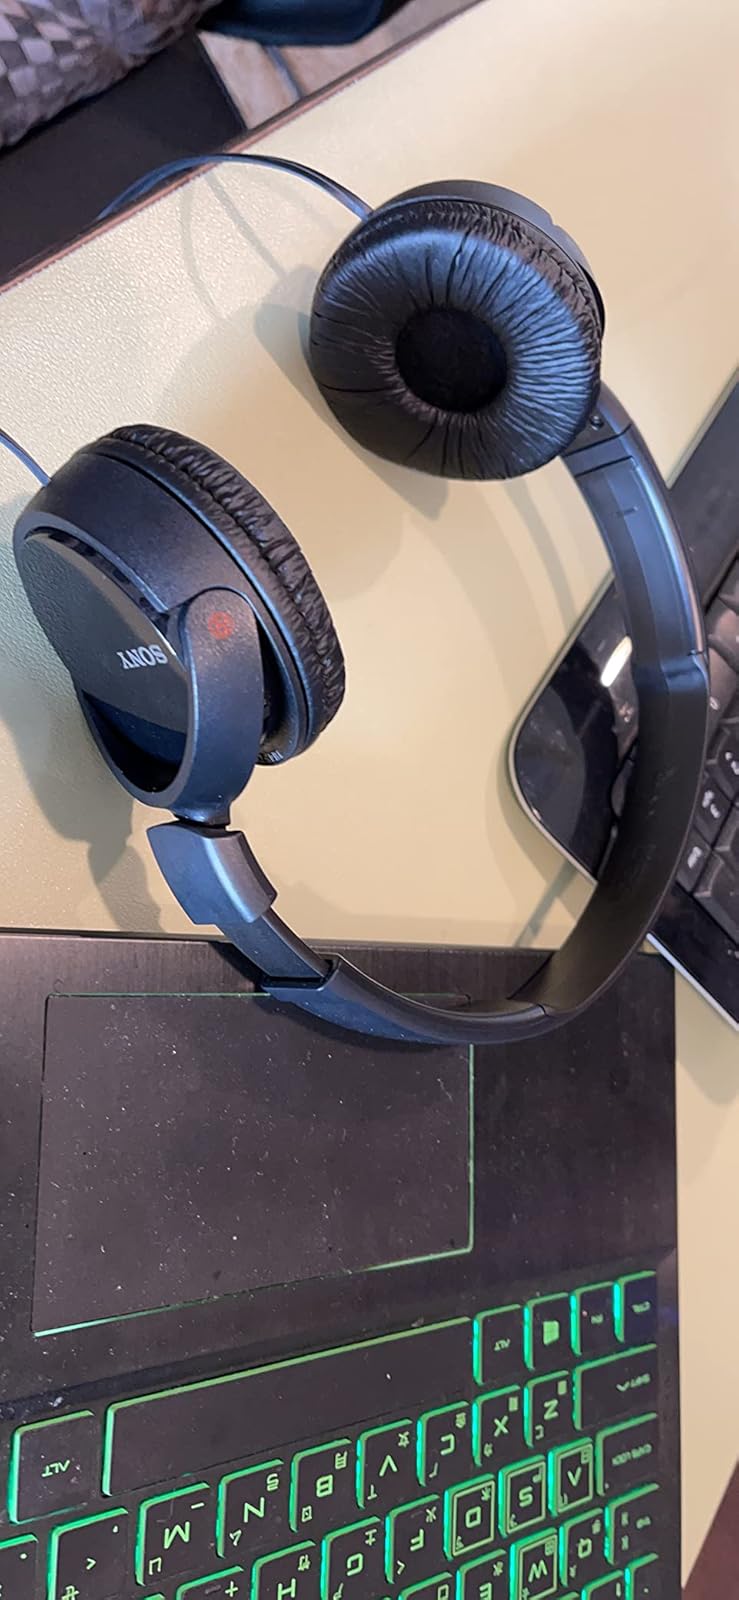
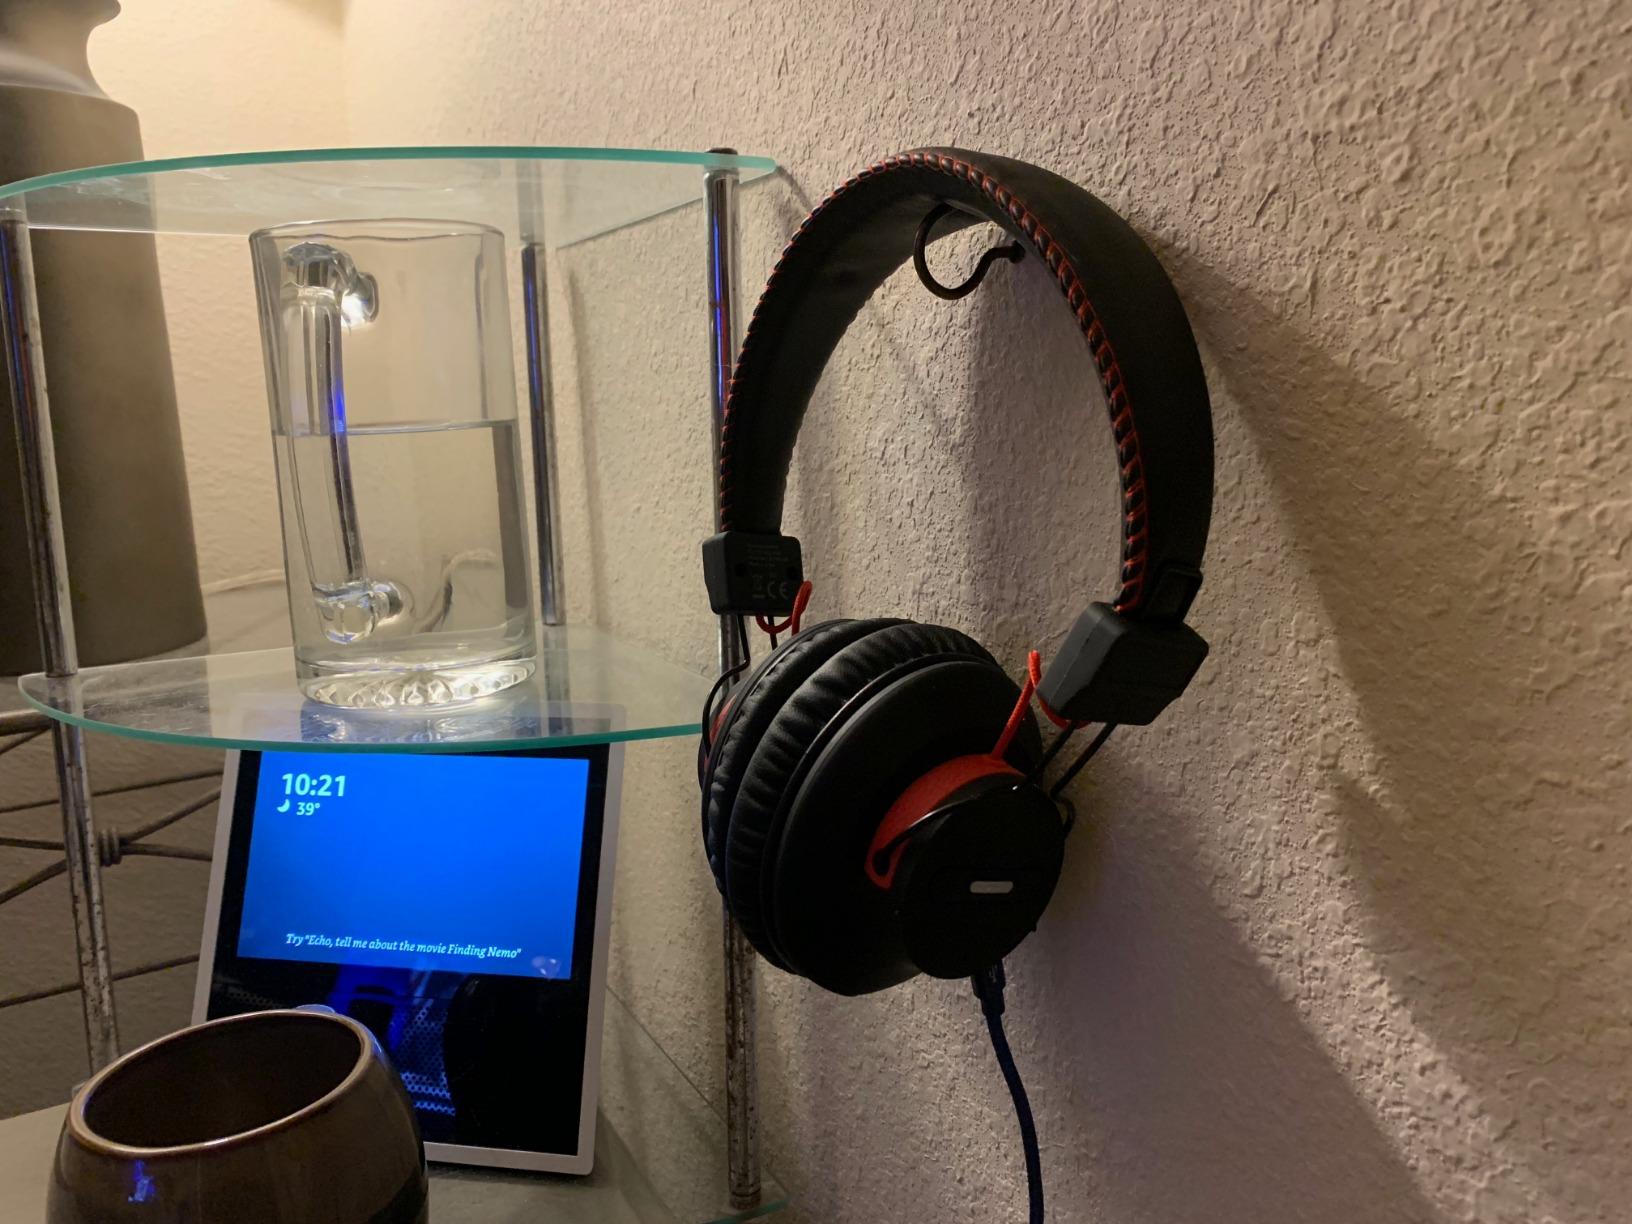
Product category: headphones
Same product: no